André Delvaux

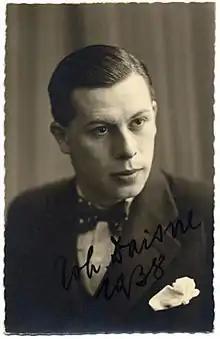
Delvaux's first two feature films were based on books by Johan Daisne.

Delvaux received international attention for his first feature film, "The Man Who Had His Hair Cut Short" (1965), which is based on Johan Daisne's novel with the same title. It was followed by another Daisne adaptation, "One Night... A Train", in 1968. His first colour film, it shares several elements with the previous film: an uncomfortable teacher, a tragic ending and a confrontation between love and death. "Rendezvous at Bray" (1971), loosely based Julien Gracq's novella "King Cophetua", is set during World War I and places great emphasis on atmosphere. The film stars Mathieu Carrière, Roger Van Hool, Bulle Ogier and Anna Karina, and became a turning point in Delvaux's career, because its critical success allowed him to choose his subjects more freely.